Timeline of the Syrian civil war (January–April 2012)

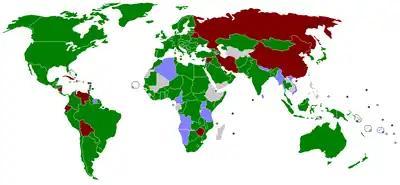
UNGA Resolution A/RES/66/253 A ("see also A/RES/66/253 B")

Protesters across Syria rallied in memorial of the 1982 Hama massacre. The largest protests occurred within Homs, Aleppo, and Idlib. Protesters attempted to rally in Hama, but were dispersed by security forces stationed to preempt mass protesting in Hama. Other protests occurred in Daraa and Latakia. Protests in Damascus's suburbs were fired upon and dispersed the Syrian army stationed there. 42 protesters and civilians across Syria were reported killed by security forces. Opposition troops assaulted Syrian army positions in Anadan, just outside Aleppo. Demonstrations in Syria on 3 February were seemingly amongst the most widespread of the entire uprising, including protests in over 600 towns and neighborhoods.